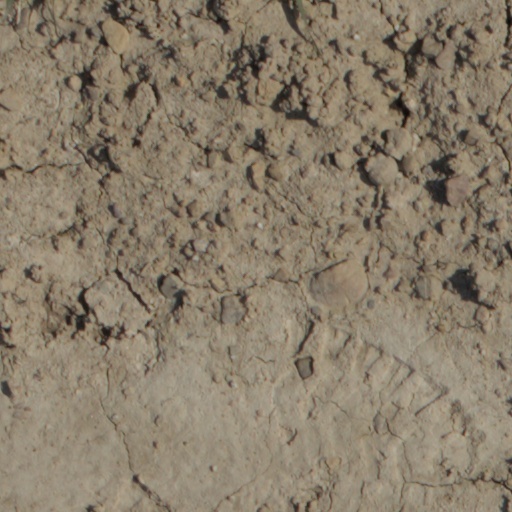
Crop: wheat